Egyptian temple

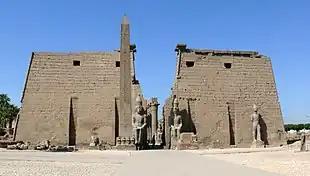
Entrance pylon of Luxor Temple, one of the major New Kingdom temples. Fourteenth to thirteenth century BC.

The expansion of funerary monuments began in the reign of Djoser, who built his complex entirely of stone and placed in the enclosure a step pyramid under which he was buried: the Pyramid of Djoser. For the rest of the Old Kingdom, tomb and temple were joined in elaborate stone pyramid complexes. Near each pyramid complex was a town that supplied its needs, as towns would support temples throughout Egyptian history. Other changes came in the reign of Sneferu who, beginning with his first pyramid at Meidum, built pyramid complexes symmetrically along an east–west axis, with a valley temple on the banks of the Nile linked to a pyramid temple at the foot of the pyramid. Sneferu's immediate successors followed this pattern, but beginning in the late Old Kingdom, pyramid complexes combined different elements from the axial plan and from the rectangular plan of Djoser. To supply the pyramid complexes, kings founded new towns and farming estates on undeveloped lands across Egypt. The flow of goods from these lands to the central government and its temples helped unify the kingdom.